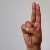
The image shows a hand gesture representing the letter 'U' in Indian Sign Language.